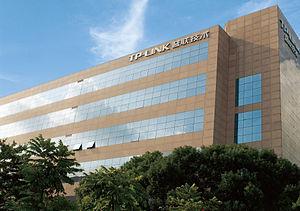
TP-LINK Technologies Co., Ltd., stylisé en TP-LINK est un constructeur de matériels réseaux basé à Shenzhen crée en 1996 par Zhao Jianjun et Zhao Jiaxing.